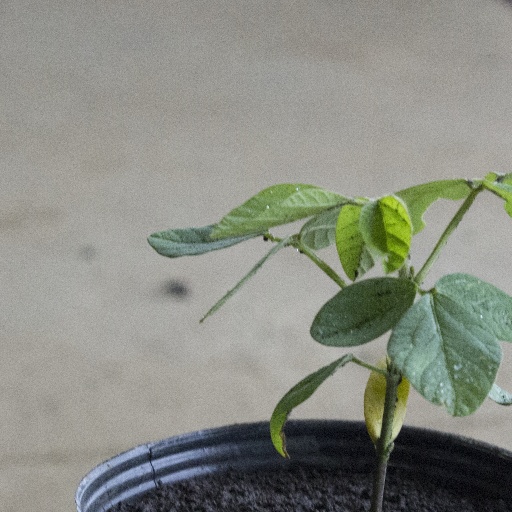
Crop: soybean